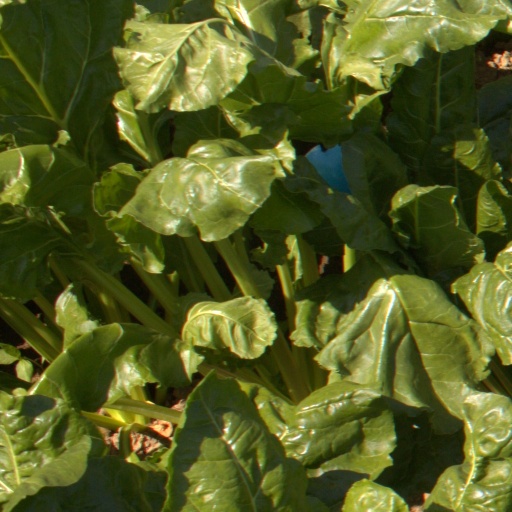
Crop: sugar beet